Superwoman

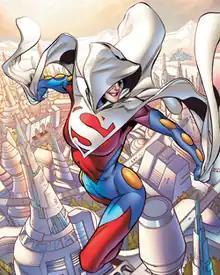

Obsessed Superman fan Dana Dearden dated Jimmy Olsen to get close to Superman, and when that did not work she stole mystic artifacts which granted her the strength of Hercules, the speed (and flight) of Hermes, the thunderbolts of Zeus, and the sight of Heimdall. Dana donned a green-and-purple uniform, with "Superwoman" written down the leggings, and called herself Superwoman, and tried to get Superman to fall in love with her. He rejected her advances, and Jimmy called her "Obsession". She vanished attempting to help Superman rescue people from a burning ship.